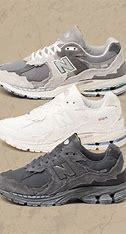
Brand: New
Model: Balance 2002R